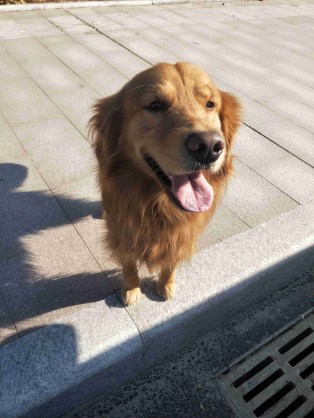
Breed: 5355-n000126-golden_retriever